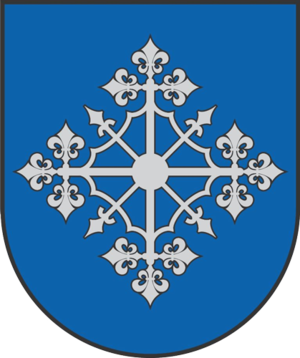
La municipalité d'Aglona est un novads de Lettonie, situé dans la région de Latgale. En 2010, sa population est de 4 476 habitants. Le centre administratif du novads est le village d'Aglona, connu pour sa basilique.